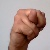
The image shows a hand gesture representing the letter 'N' in Indian Sign Language.